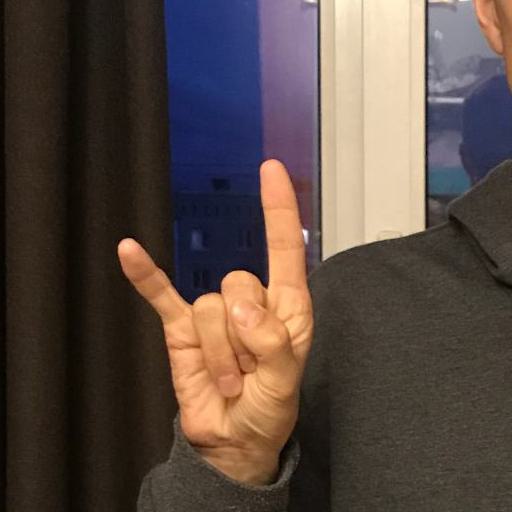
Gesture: rock